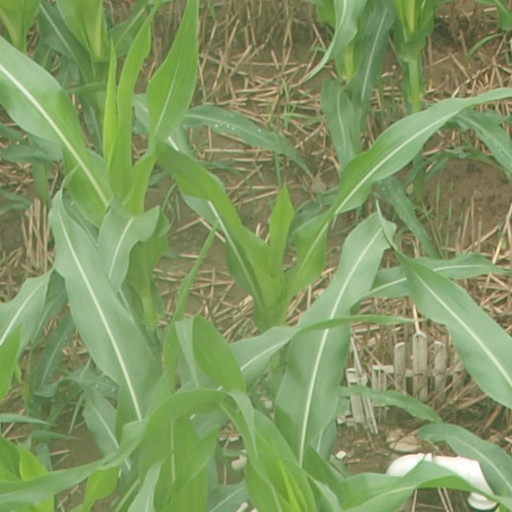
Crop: maize; corn